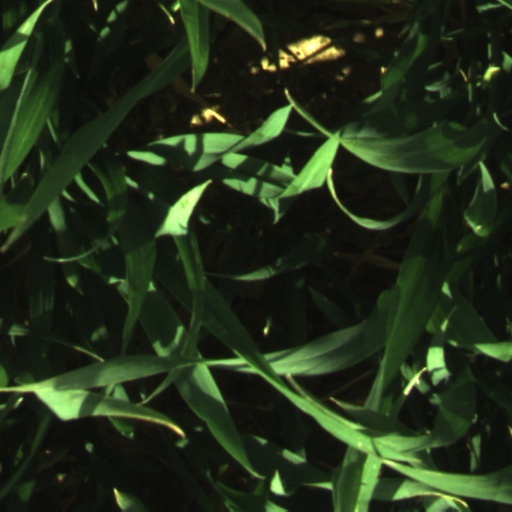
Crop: wheat